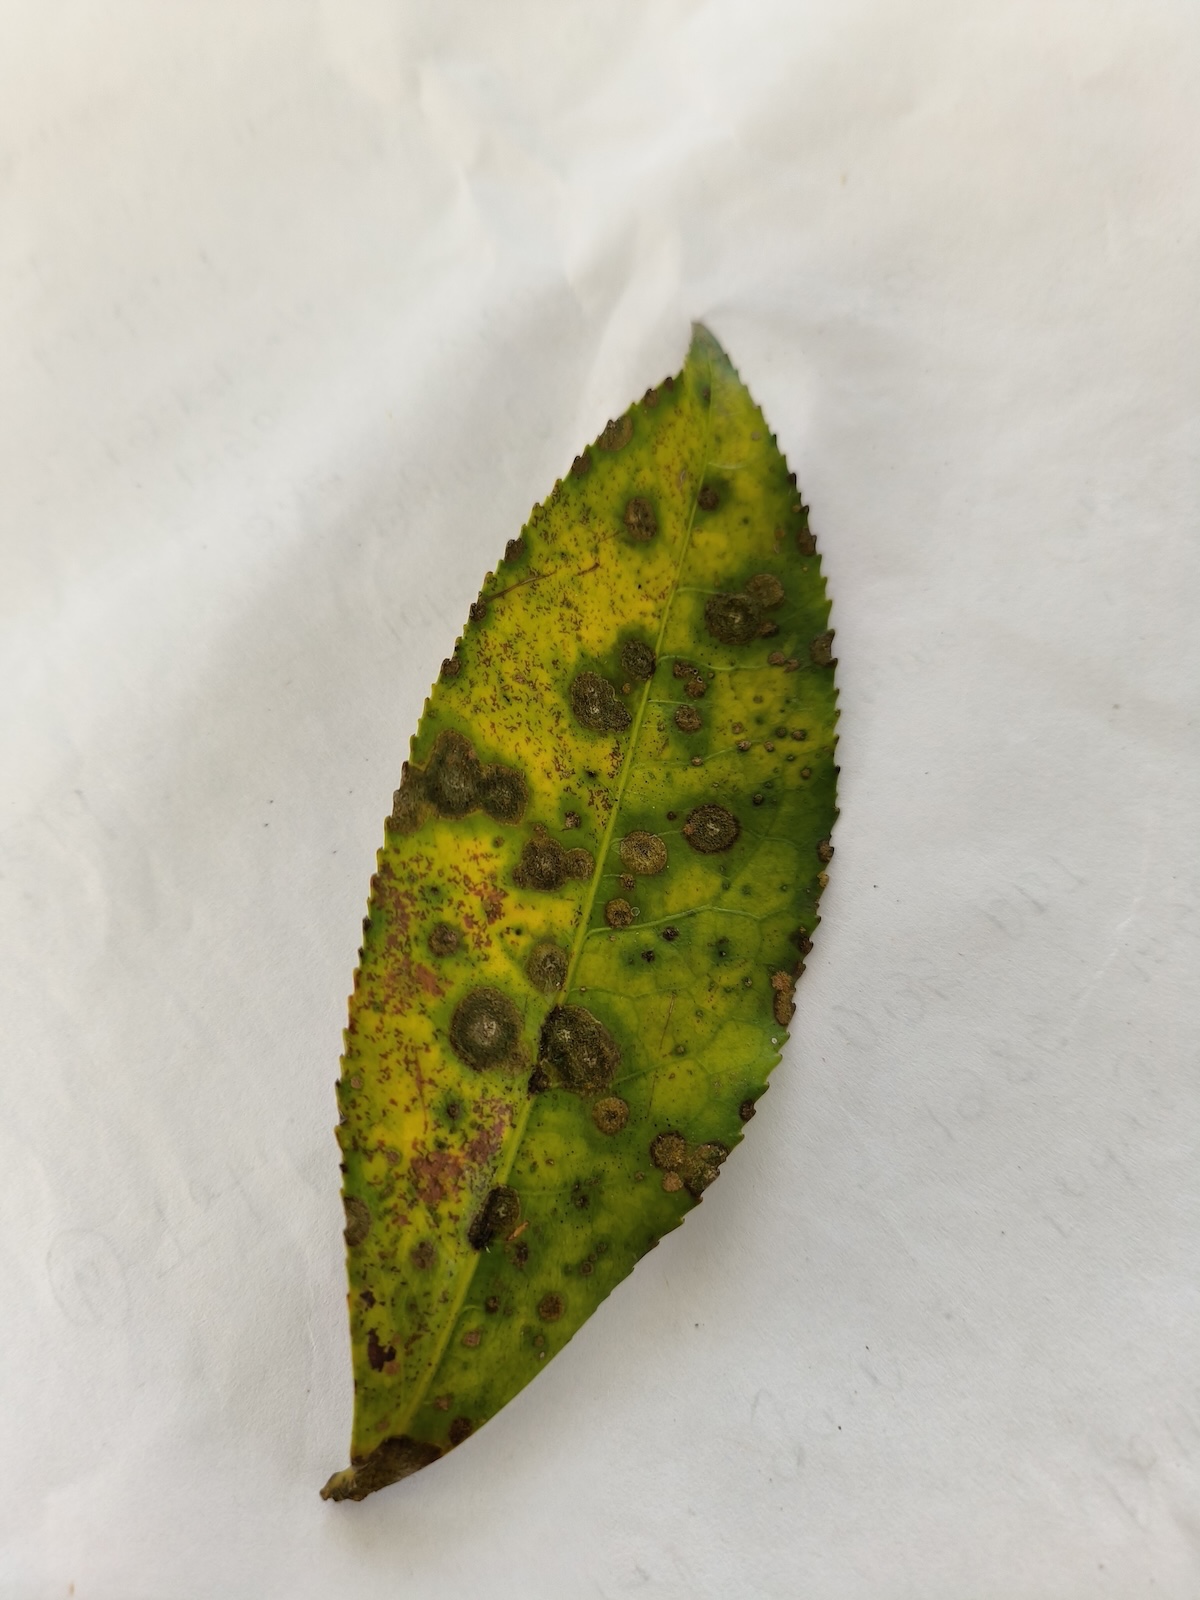
Label: Tea algal leaf spot